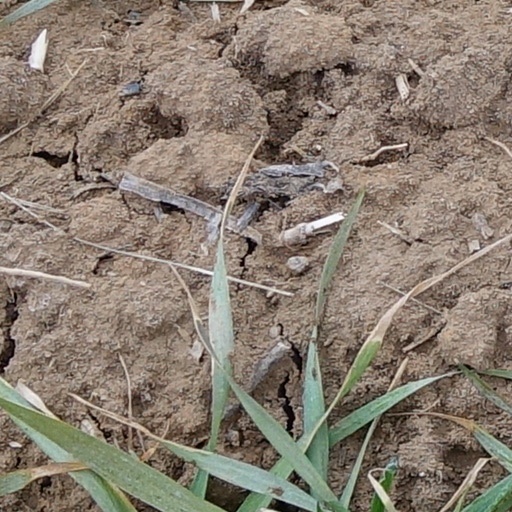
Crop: wheat